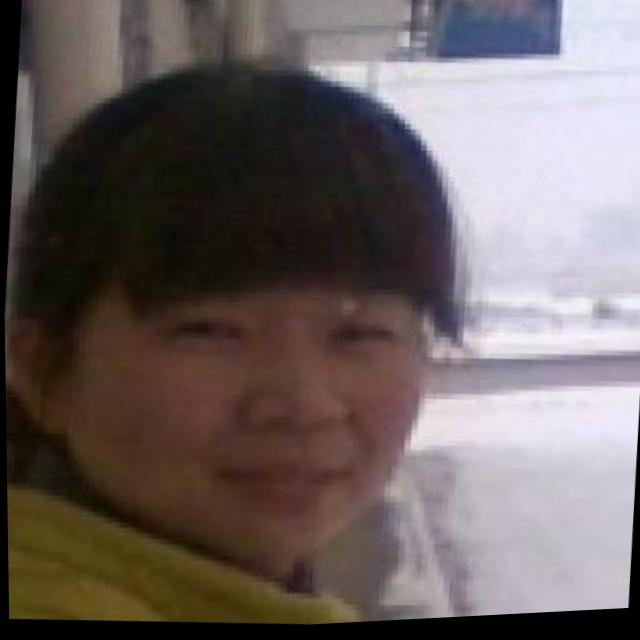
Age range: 21-44